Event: Nepal Earthquake
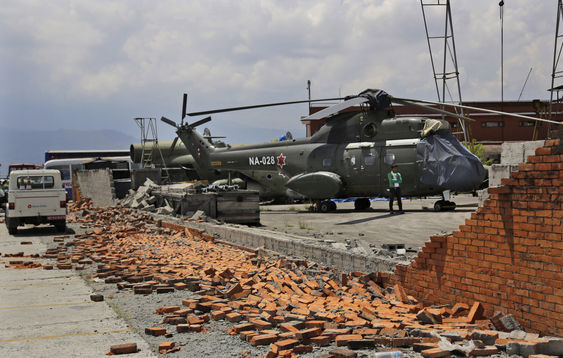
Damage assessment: damage